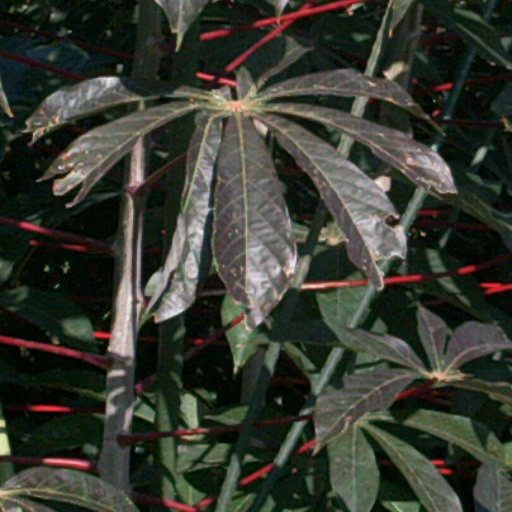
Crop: cassava